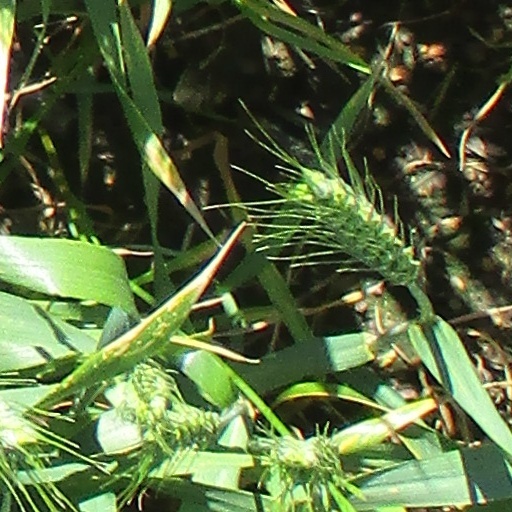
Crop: wheat